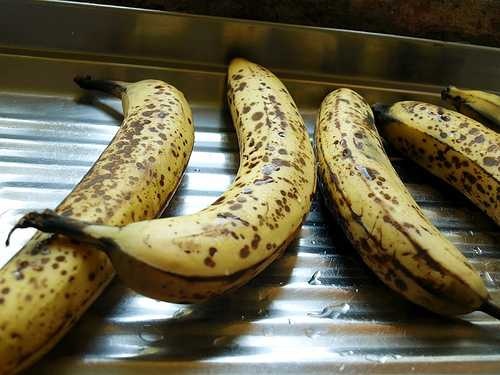
Label: Banana